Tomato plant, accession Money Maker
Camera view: bottom (45 deg); turntable rotation: 120 degrees
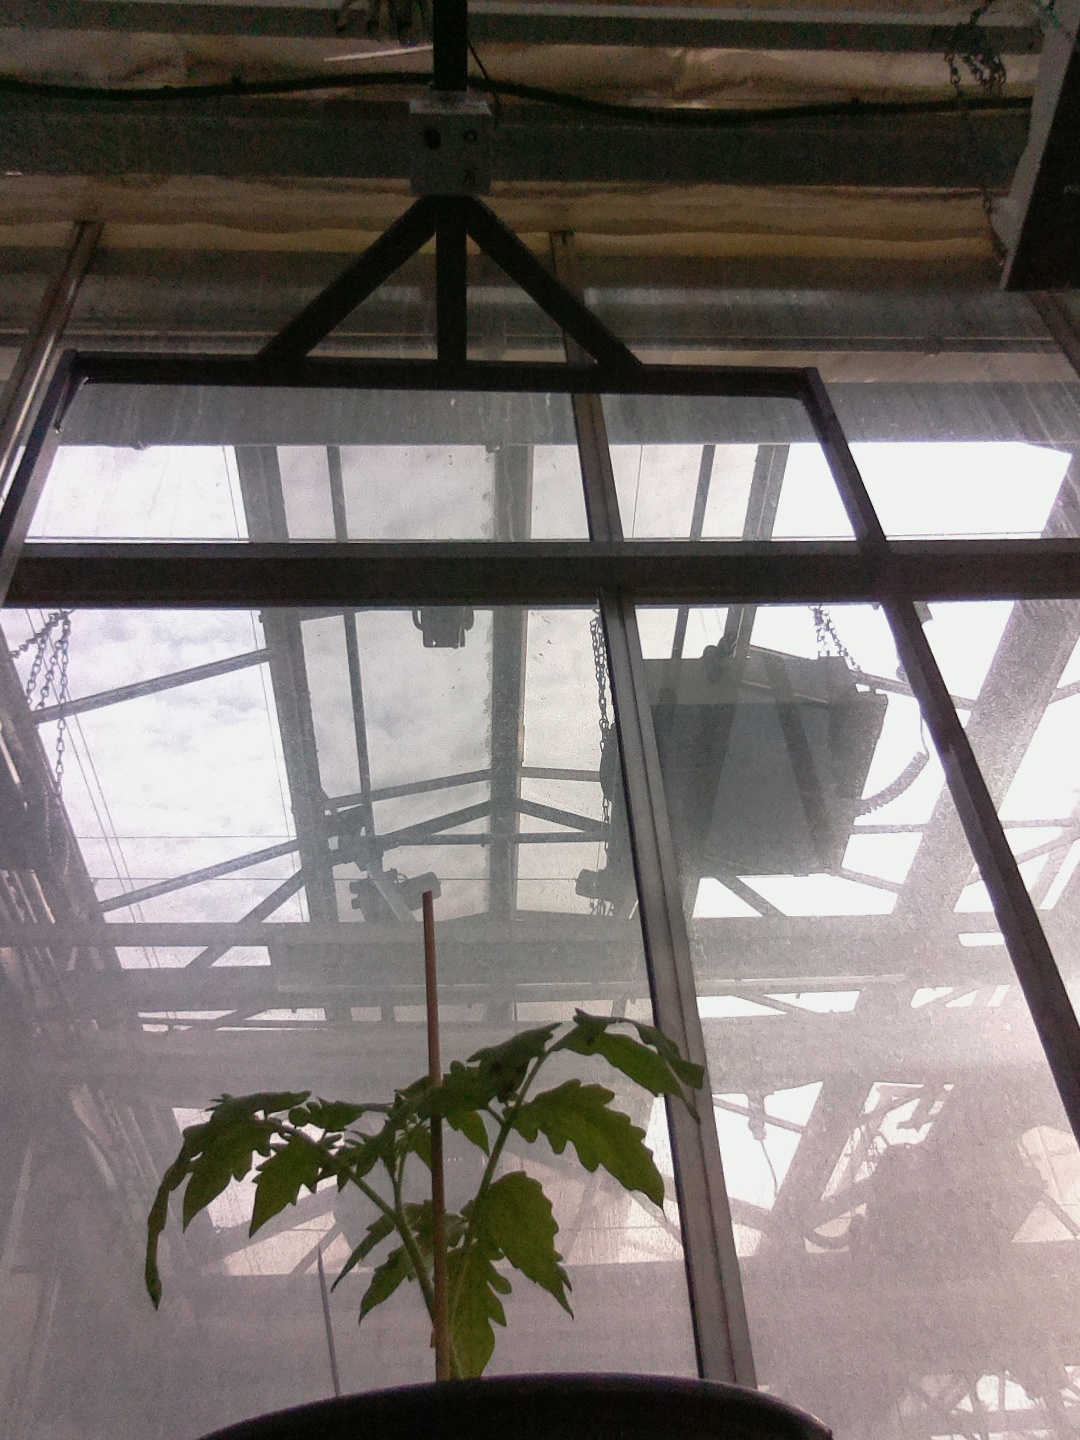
BBCH growth stage 13: 6 of true leaves visible